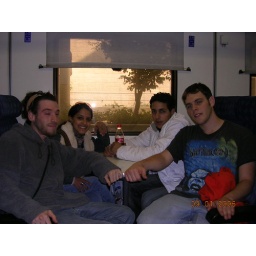
Back home in the train